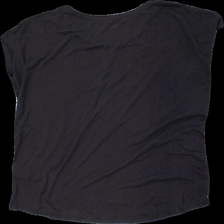
View: back
Type: T-shirt
Category: Ladies
Brand: H&M
Colors: Purple
Material: 59% polyester, 41% cotton
Cut: Regular, C-collar
Size: XL
Season: All
Price range: <50
Recommended usage: Export